The Wishful Thinkers

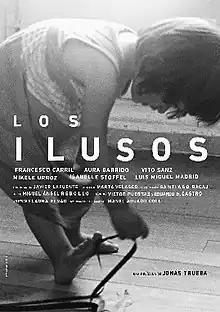
Film poster

The Wishful Thinkers is a 2013 Spanish independent drama film directed and written by Jonás Trueba. It is shot in black and white. The cast features Francesco Carril, Aura Garrido, Vito Sanz, Mikele Urroz, Isabelle Stoffel, and Luis Miguel Madrid.